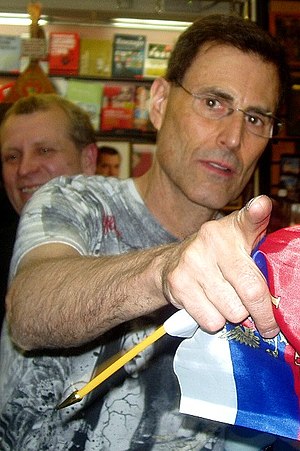
Uri Geller
Uri Geller er en israelsk-britisk tv-personlighed, der påstår, at han har særlige psykiske evner.